Democratic Socialists of America

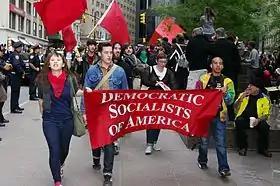
DSA at Occupy Wall Street in 2011

DSOC started with 840 members in 1973, of whom 2% had served on its national board, and about 200 of whom came from SDUSA or its predecessors (the Socialist Party–Social Democratic Federation, formerly part of the SPA). In the early 1980s, DSOC's membership was estimated at 5,000.